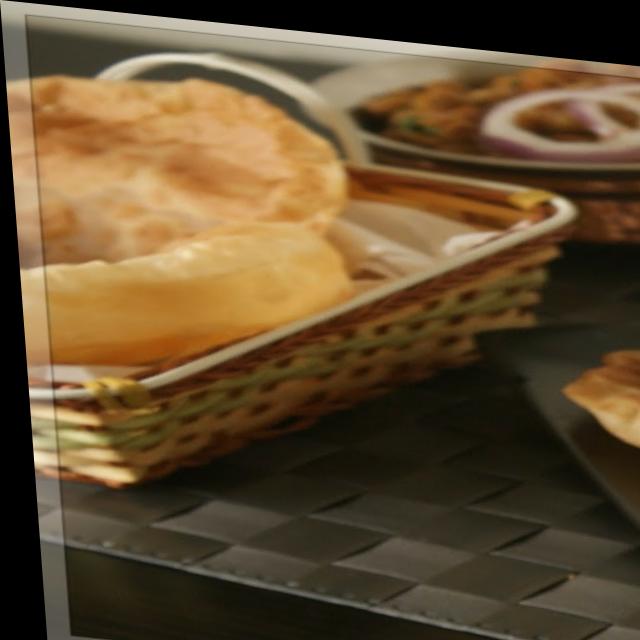
Dish: chole_bhature